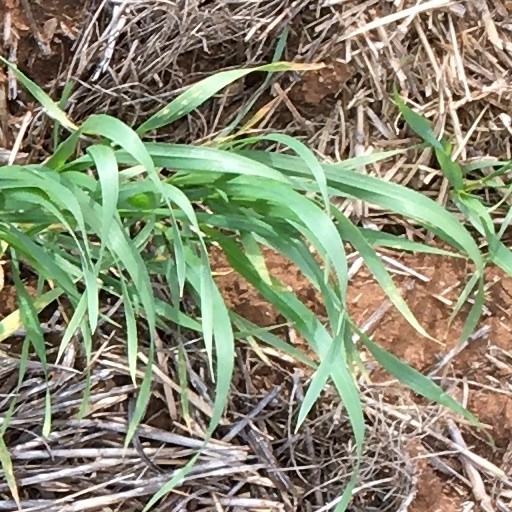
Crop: wheat